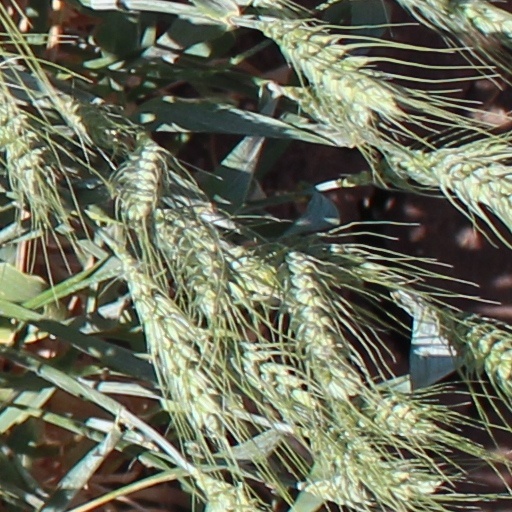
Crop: wheat